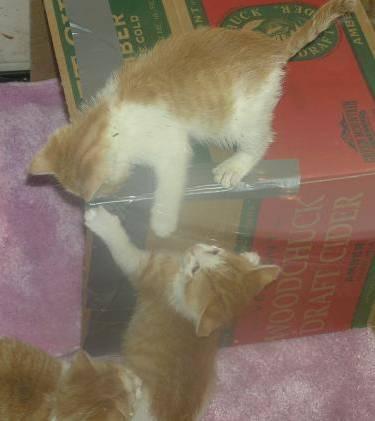
cat